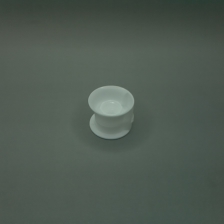
Color: white/transparent
Cap type: flip-top cap